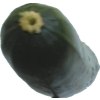
Label: dark_zucchini